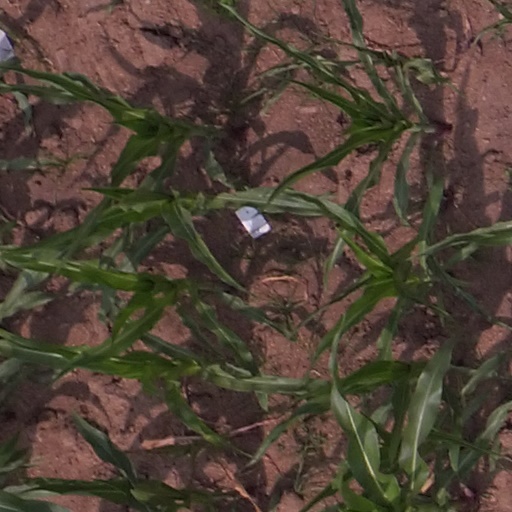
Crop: maize; corn